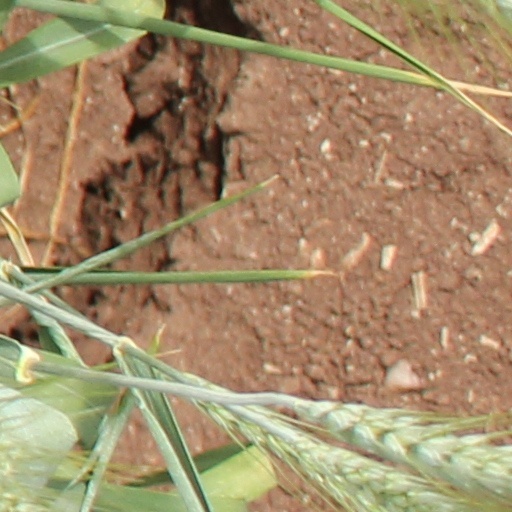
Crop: wheat